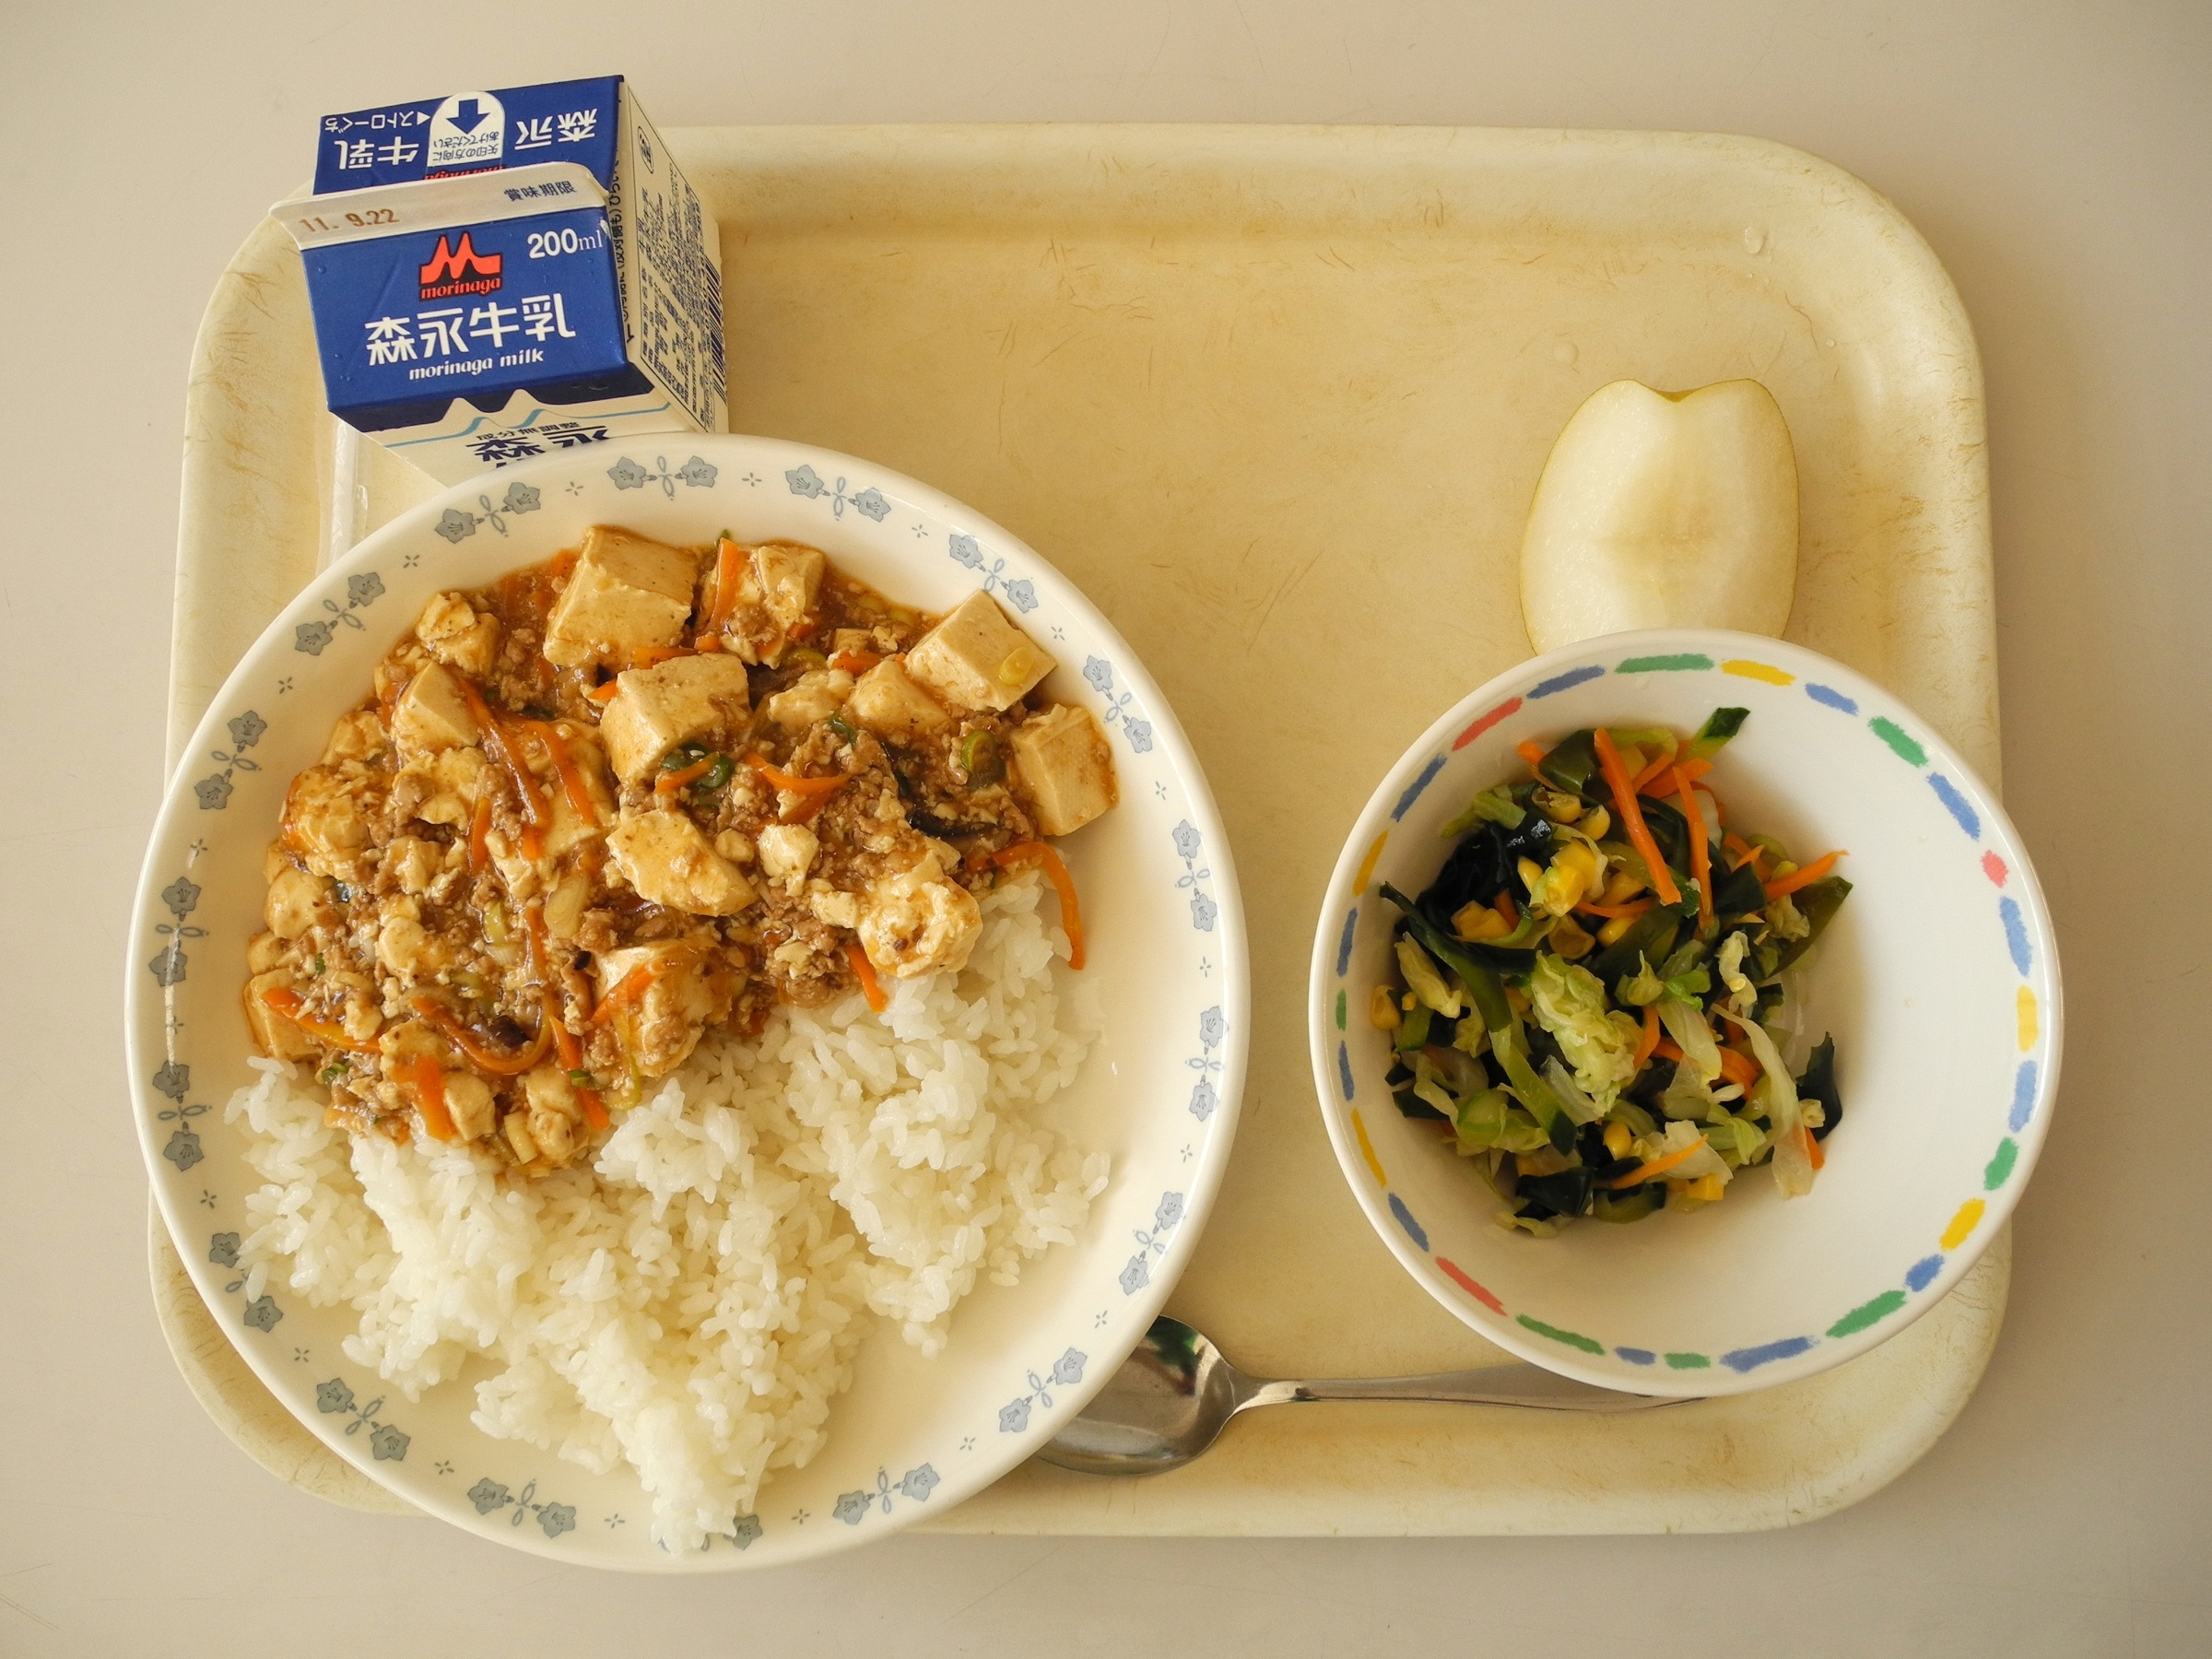
dish, meal, food, produce, breakfast, japan, lunch, cuisine, vegetarian food, cafeteria, school lunch, japanese school lunch